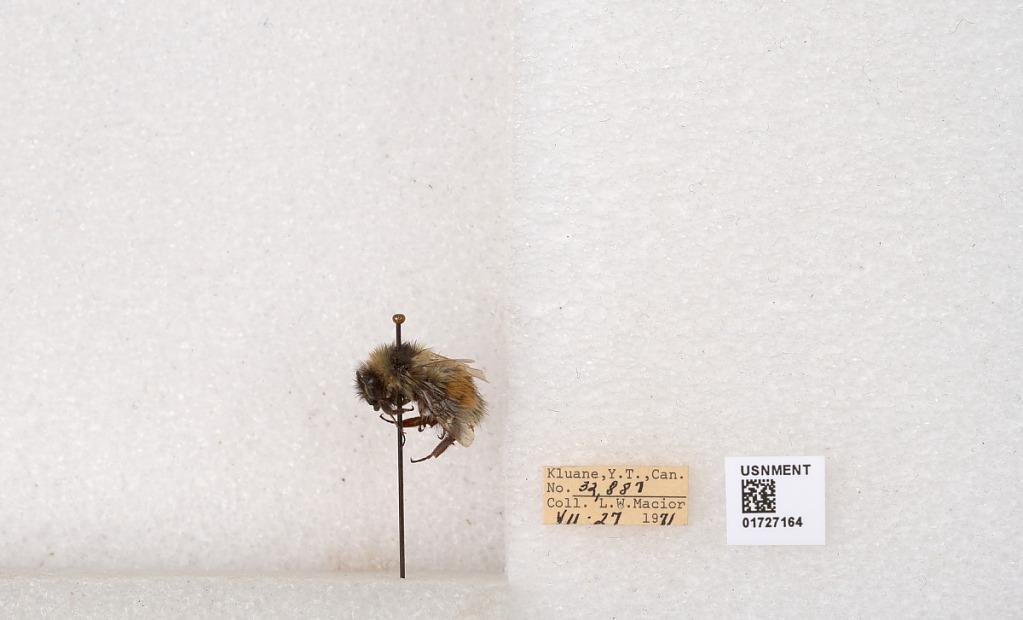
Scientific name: Bombus (Pyrobombus) sylvicola Kirby
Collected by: L. Macior
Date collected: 1971-7-27
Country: Canada
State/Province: Yukon Territory
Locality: Kluane National Park and Reserve
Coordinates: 60.7493, -139.504